Livia Leu Agosti

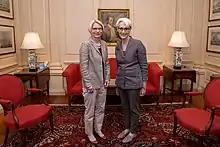
Leu Agosti meets with U.S. Deputy Secretary of State Wendy Sherman at the U.S. Department of State in Washington, D.C., in June 2021.

Before serving as the Ambassador to Iran, Agosti was the head of the African and European Department of the Ministry of Foreign Affairs of Switzerland. Leu Agosti, has brought her sons, along with her husband, to Iran.